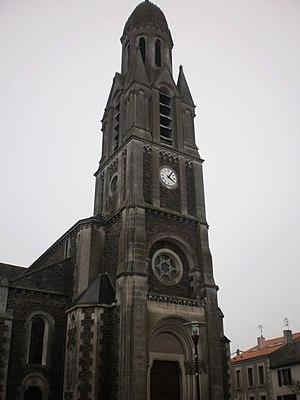
La Boissière-du-Doré (Loire-Atlantique, France) - église